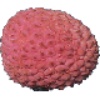
Label: Lychee 1